London College of Contemporary Music

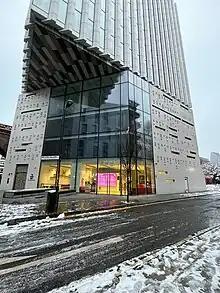
LCCM's Music Box campus in the snow

LCCM was also the home of the National Youth Jazz Orchestra from 2012 to 2017.